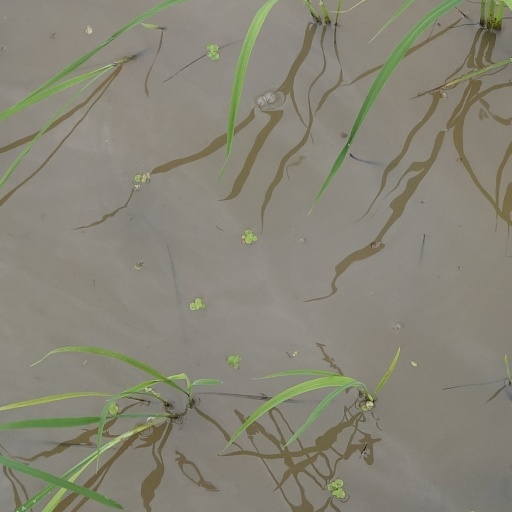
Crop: rice